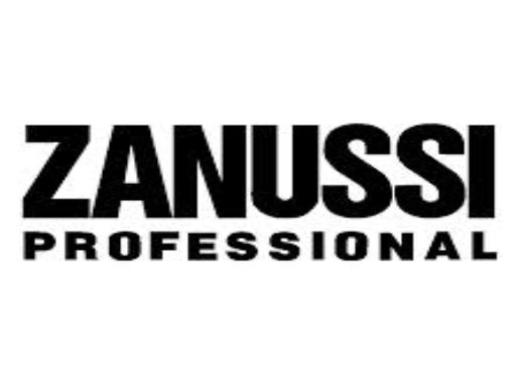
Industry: Electronic